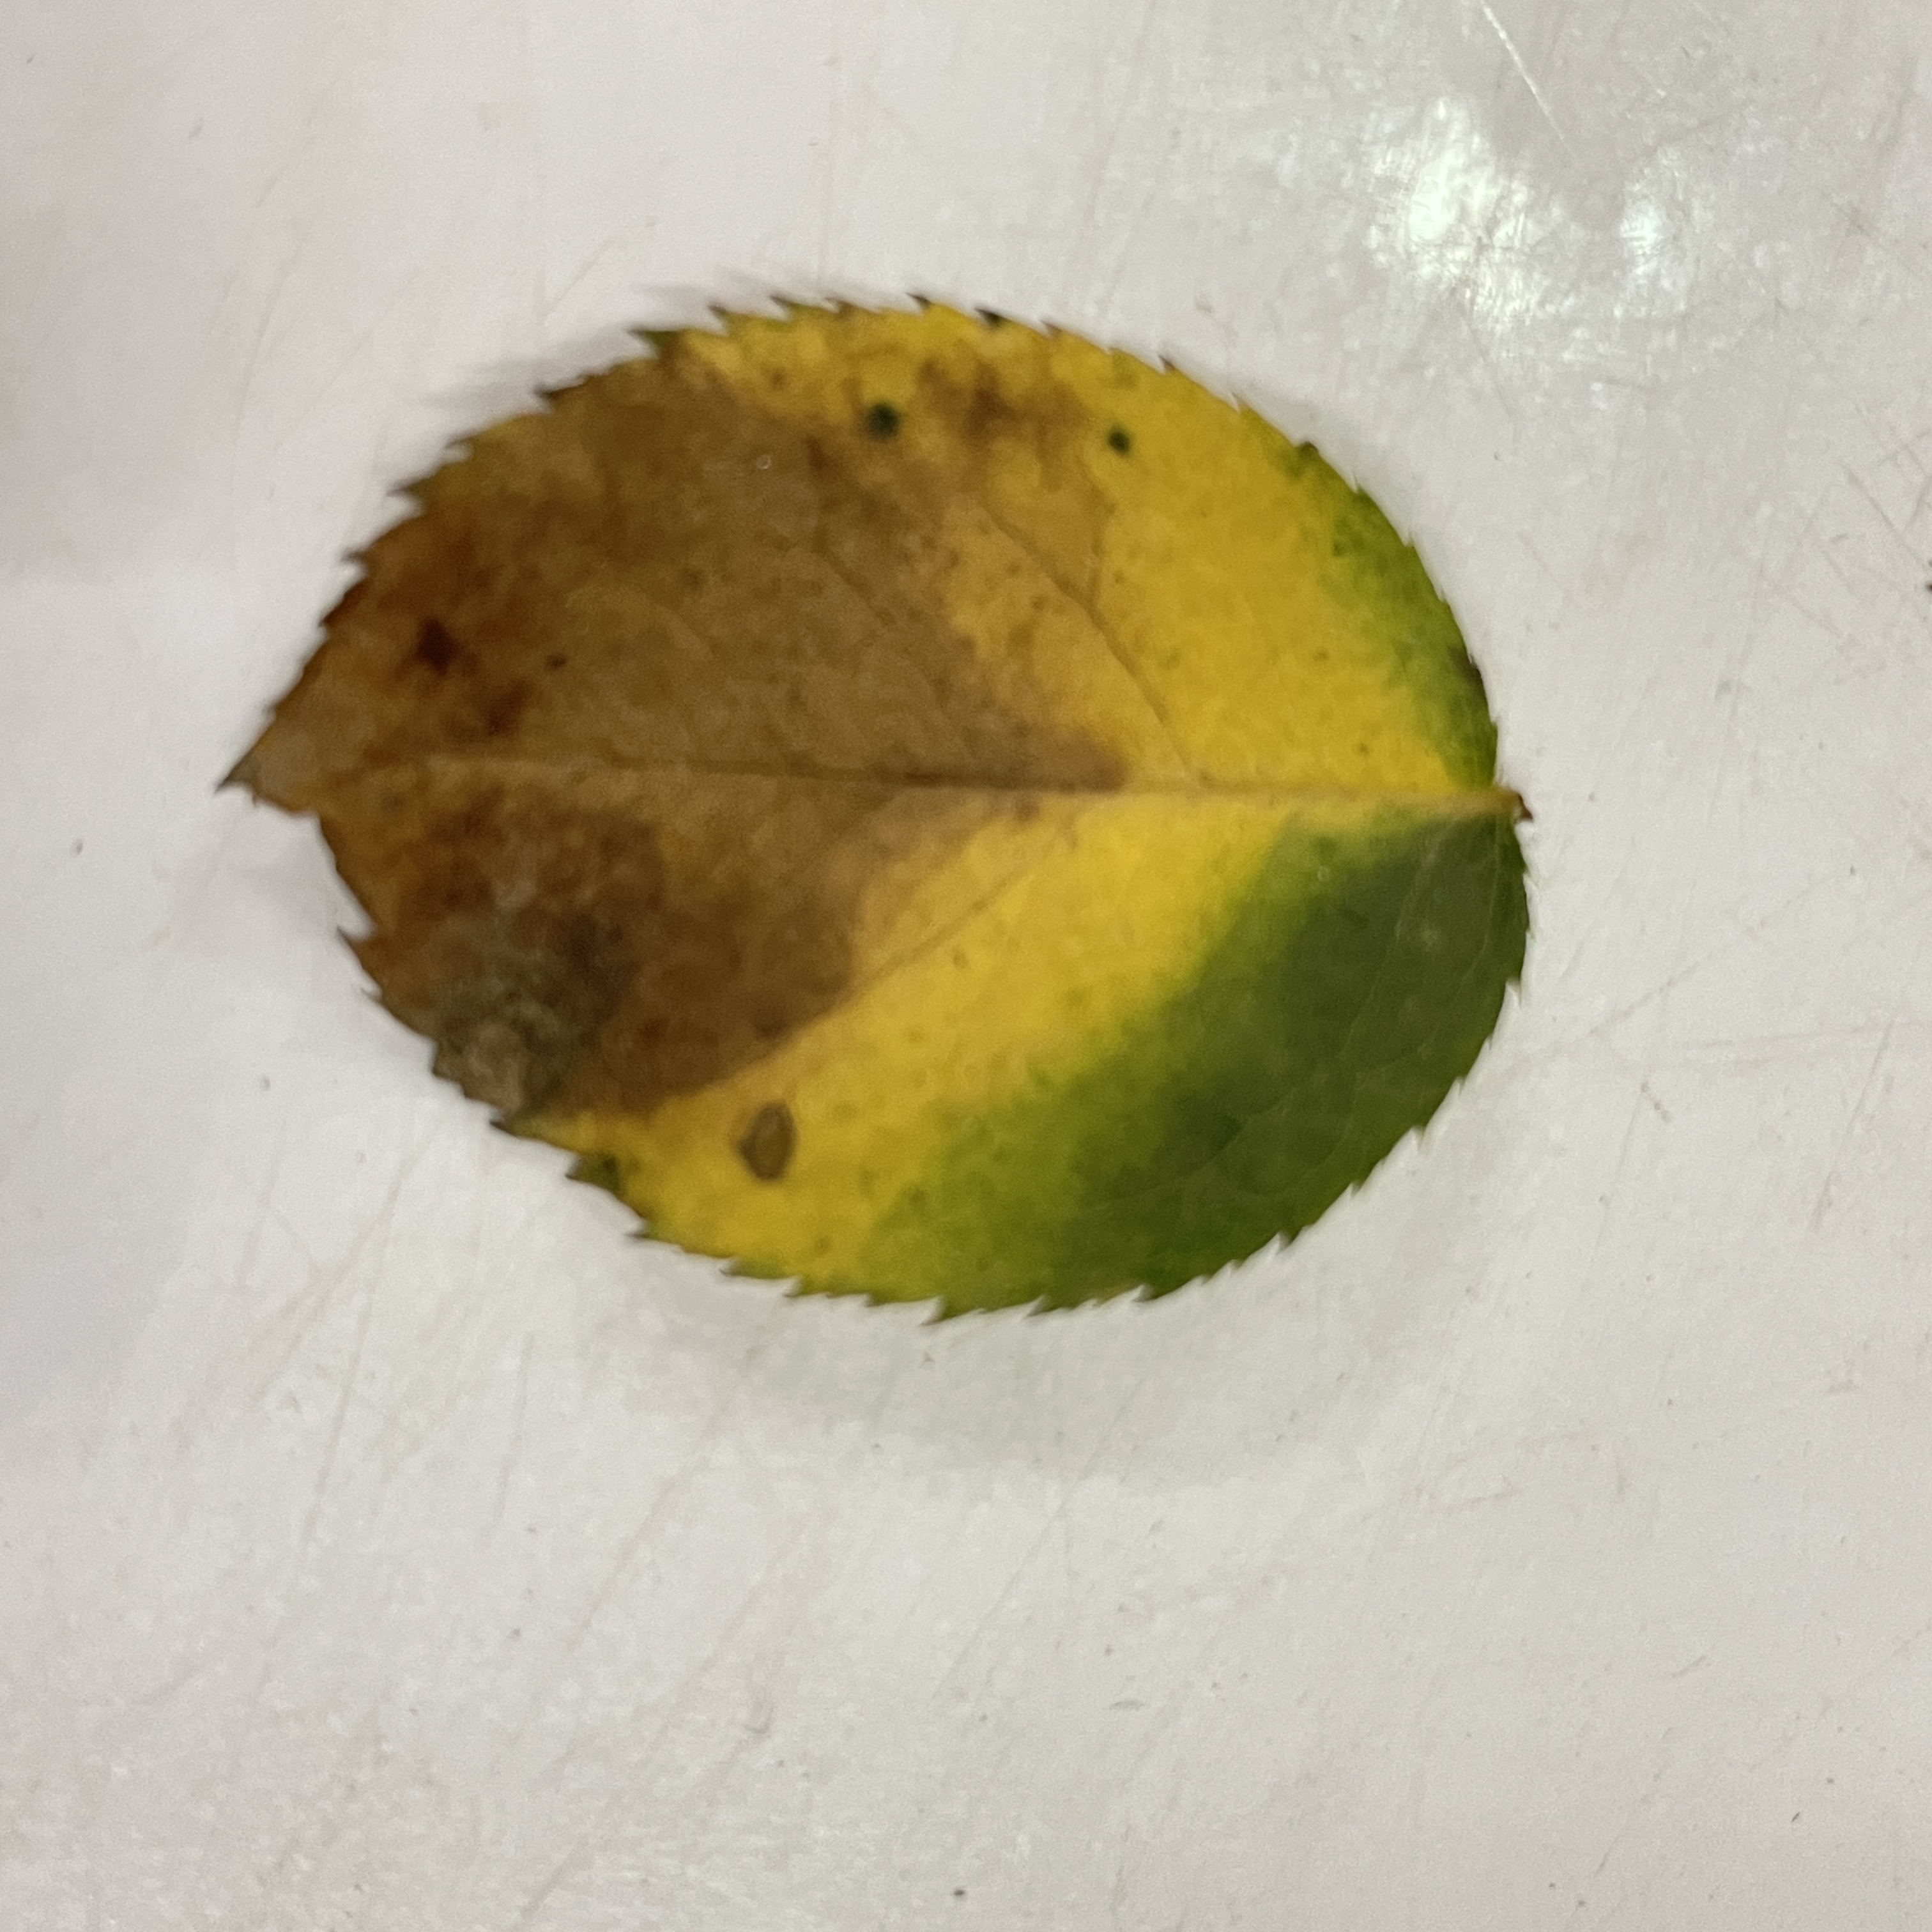
Label: Black Spot